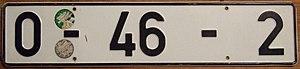
En Allemagne, les plaques d'immatriculation diplomatiques pour véhicules automobiles sont attribuées aux détenteurs de documents diplomatiques et elles diffèrent dans leur construction des plaques d'immatriculation dites ordinaires.